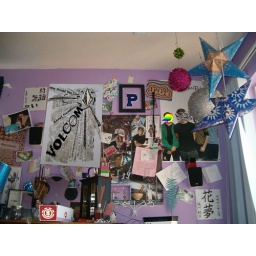
this is my wall i have photoshoped a volcom poster a happy face and a gay pride duck over the happy face